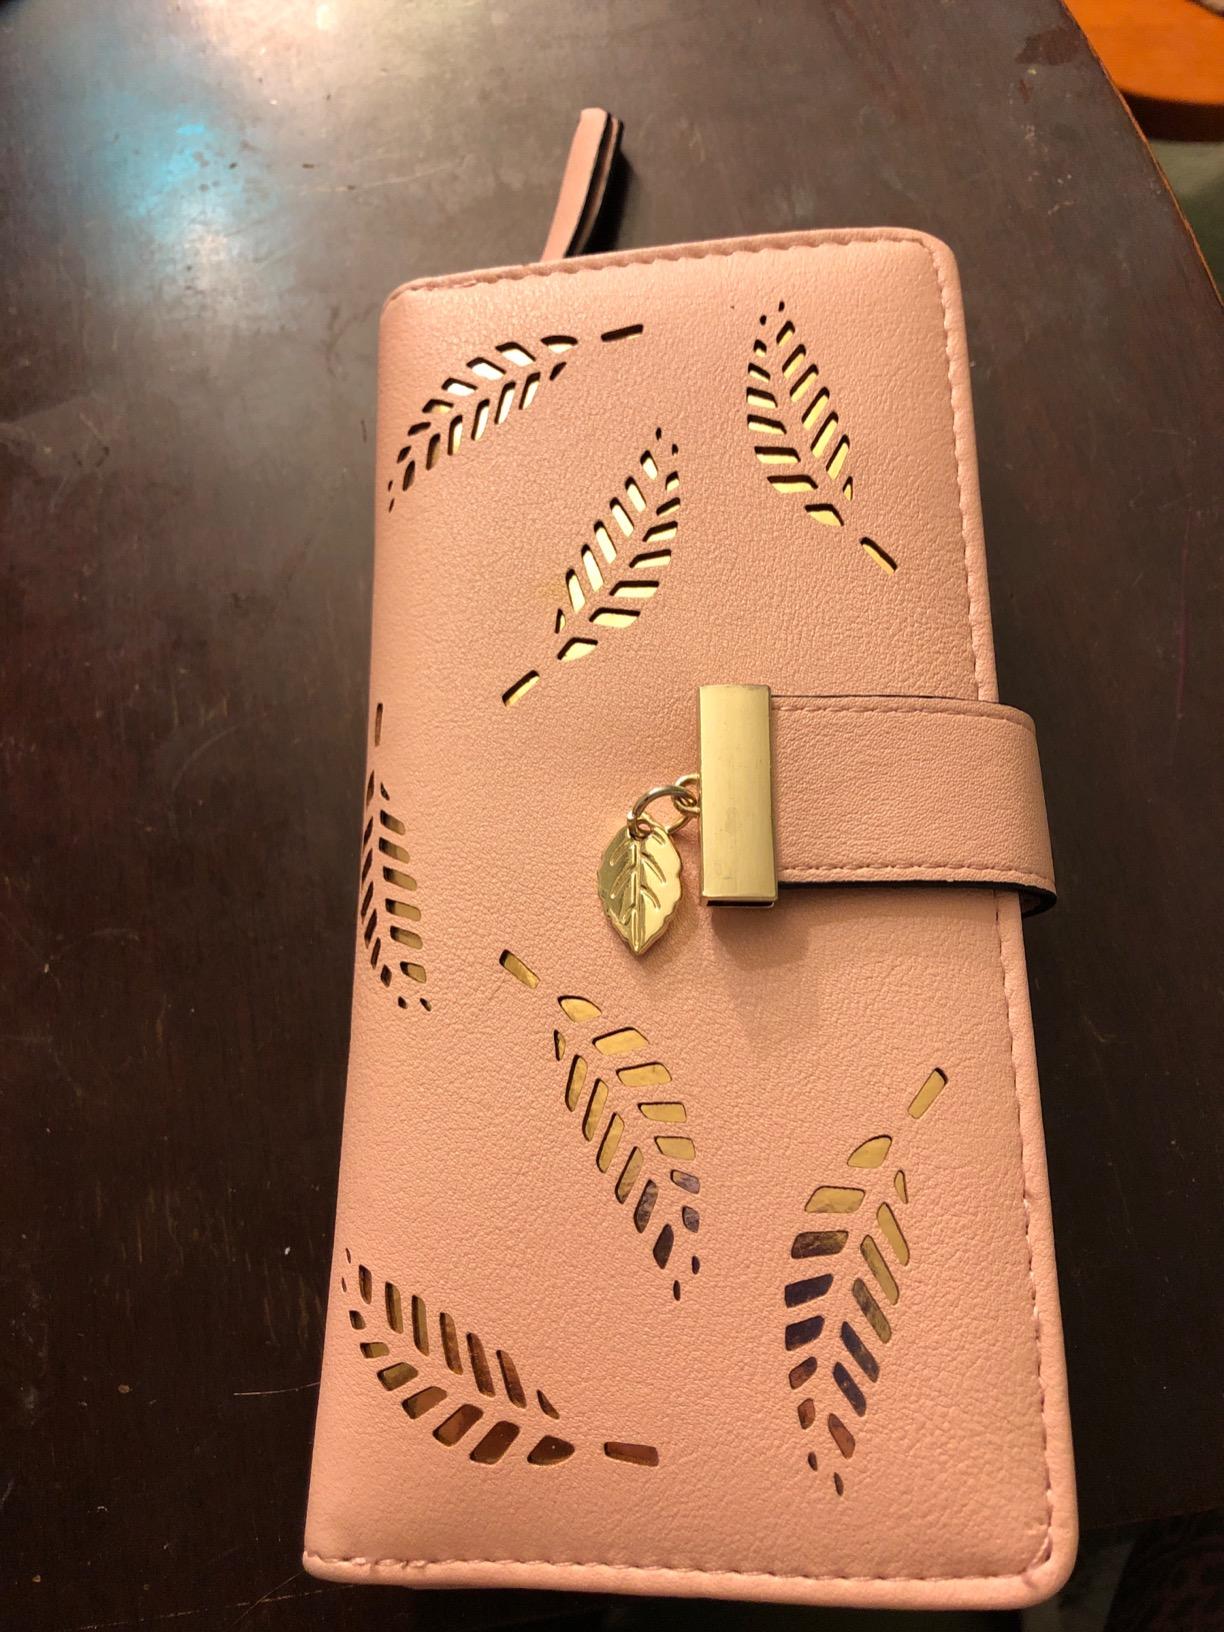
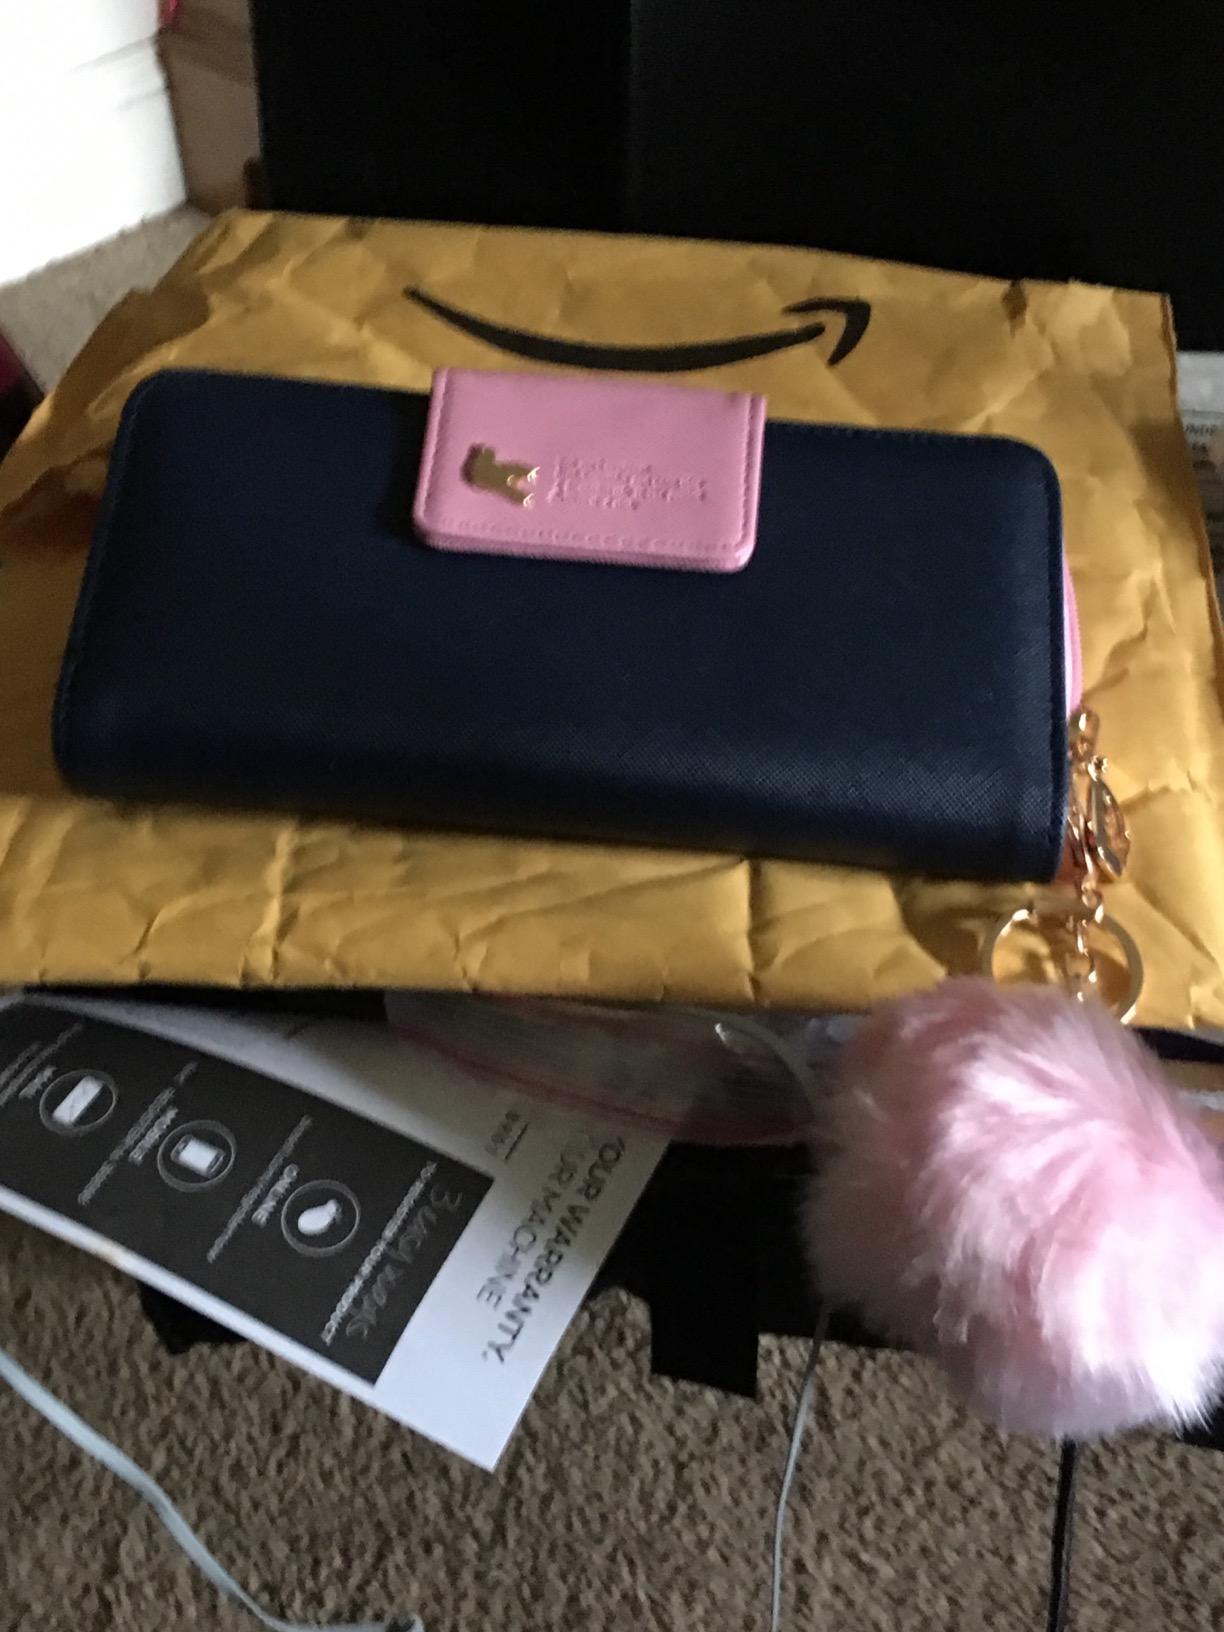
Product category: accessories_handbag
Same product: no